Long Eau

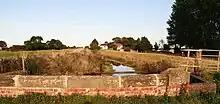
Long Eau at Carlton Grange

The Long Eau is a river in Lincolnshire, England, rising from the Chalk Streams of the Lincolnshire Wolds and joining its companion stream, the Great Eau south of Saltfleetby All Saints.